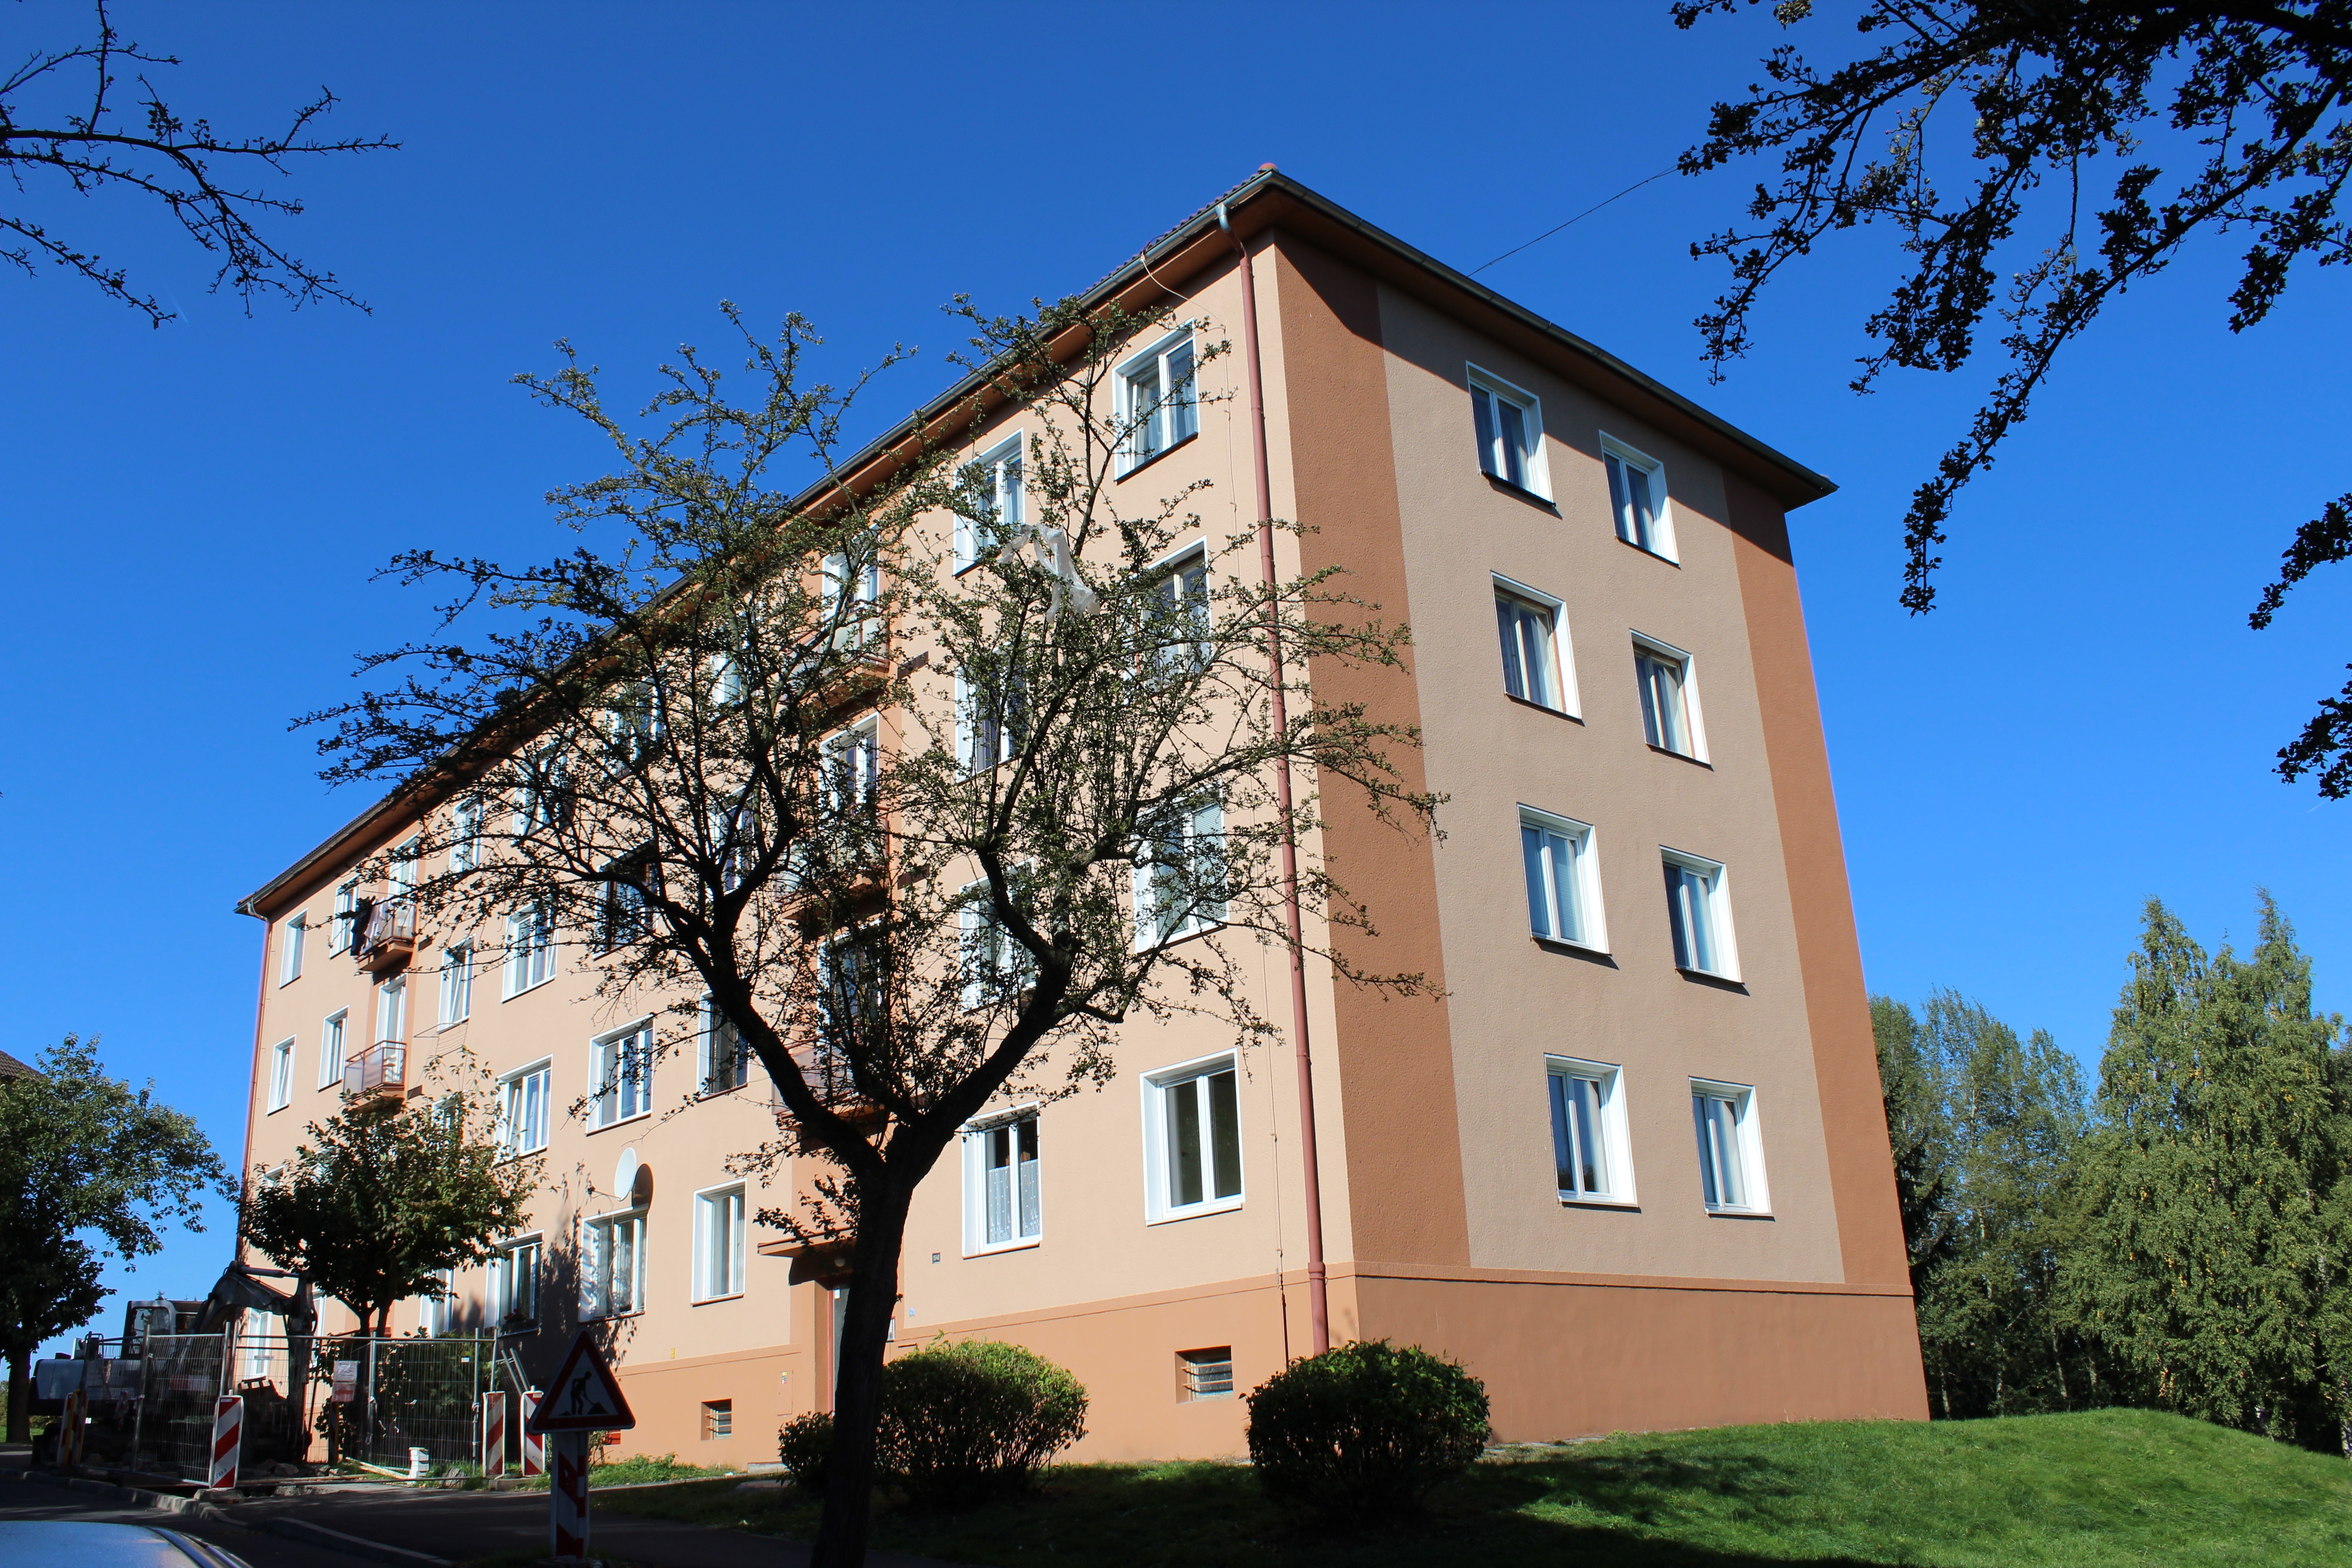
architecture, house, building, home, facade, property, residential, campus, estate, neighbourhood, real estate, residential area, sokolov